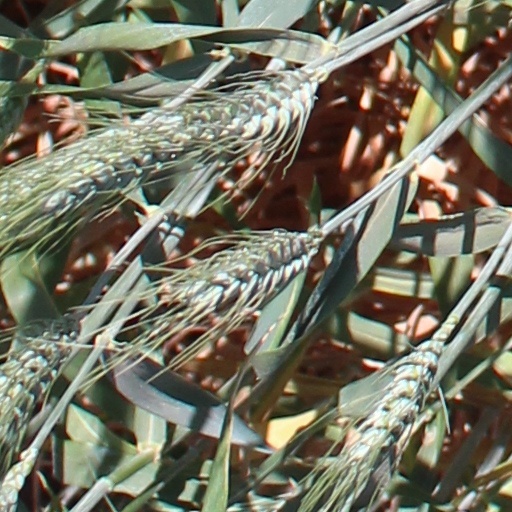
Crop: wheat